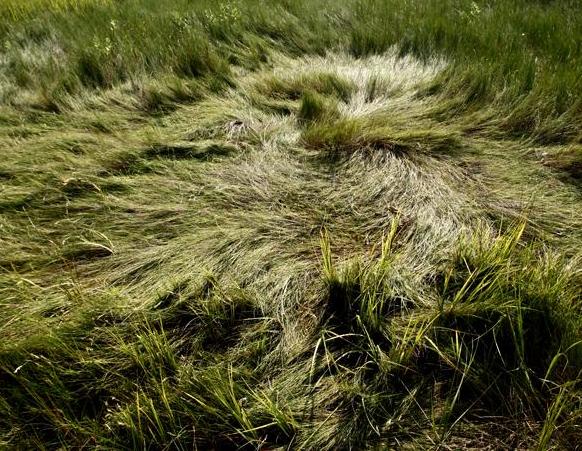
Texture: matted